Answer in natural language. Considering the relative positions, where is white color dining table (highlighted by a green box) with respect to blue and silver cone-shaped bat (highlighted by a blue box)? Choose between the following options: above or below
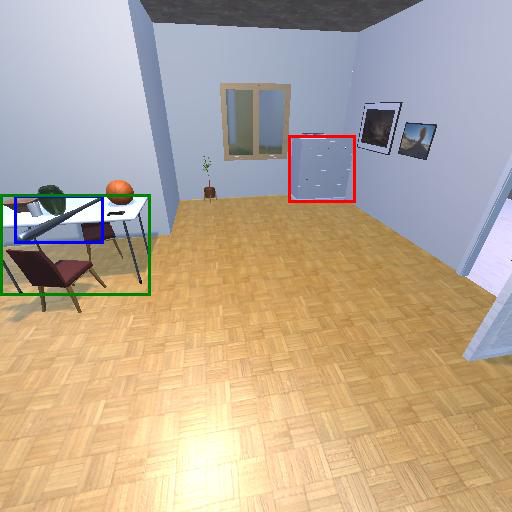
<answer>above</answer>